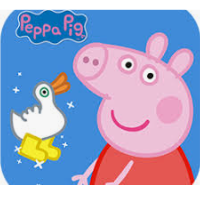
Portrait style: Cartoon Portrait